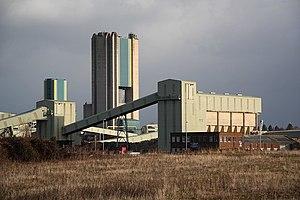
Harworth est une petite ville minière située à 13 km au Nord de Worksop dans le district non-métropolitain de Bassetlaw, dans le Nottinghamshire, en Angleterre. Elle forme avec sa voisine Bircotes la paroisse civile de Harworth et Bircotes.